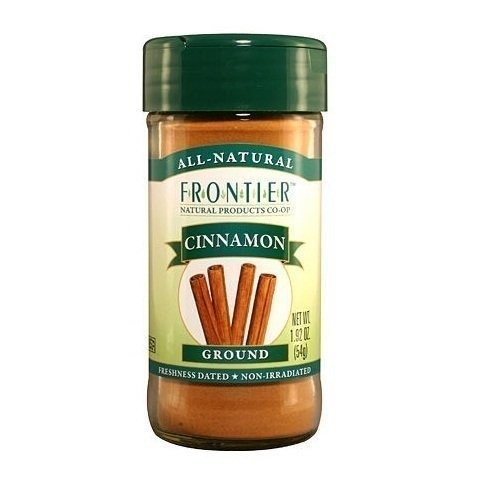
Item Name: Frontier Herb Cinnamon Grnd Org
Value: 1.0
Unit: Count

Price: 11.05